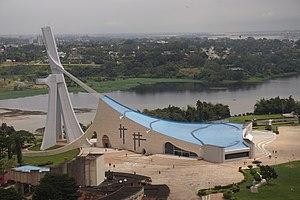
Edifice religieux catholique réalisé à Abidjan, par l'architecte italien Aldo Spirito, à l'initiative du président Félix Houphouët-Boigny.
Abidjan est la plus grande ville de la Côte d'Ivoire. Ancienne capitale administrative et politique du pays jusqu'en 1983, date de son transfert à Yamoussoukro, elle est également la ville la plus peuplée de l'Afrique de l'Ouest francophone, et la deuxième plus grande ville et troisième plus grande agglomération au sein de la francophonie. Capitale économique ivoirienne, elle compte selon les autorités du pays, en 2014, 4 707 000 habitants soit 21 % de la population du pays, tandis qu'elle représenterait 60 % du produit intérieur brut du pays. Seule Lagos, l'ancienne capitale du Nigeria la dépasse en nombre d'habitants dans cette région. Considérée comme le carrefour culturel ouest-africain, Abidjan connaît une forte croissance caractérisée par une forte industrialisation et une urbanisation galopante. Malgré la perte de son statut officiel de capitale de la Côte d'Ivoire, elle reste de facto le siège de la plupart des institutions administratives et politiques nationales du pays, et continue de jouer le premier rôle dans la vie politique ivoirienne.